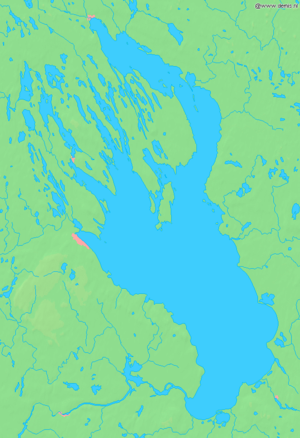
Le lac Onega, également connu sous le nom d'Onego, ou encore d'Oniégo, est le second lac d'Europe par son étendue, après le lac Ladoga.